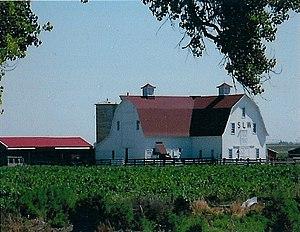
Kersey est une ville américaine située dans le comté de Weld dans le Colorado.